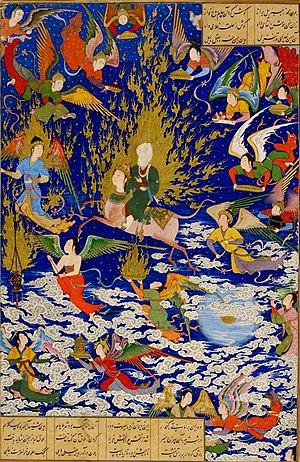
La religion au Moyen-Orient est considérée comme très importante dans la majorité des civilisations qui peuplent cette région de l’Asie. Mais au-delà des trois grandes religions monothéistes et de leurs confessions respectives issues de la tradition abrahamique, de nombreuses autres religions se sont développées depuis l’Antiquité dont certaines sont encore pratiquées au XXIᵉ siècle. Le Moyen-Orient constitue le berceau de religions pratiquées par plus de 4 milliards de personnes sur la planète, il est donc très important d'un point de vue historique et culturel et son rôle de carrefour des civilisations entre Asie, Afrique et Europe attire chaque année de nombreux fidèles en pèlerinage. Étroitement mêlée à la politique, la religion est aussi un des facteurs les plus structurants de la géopolitique du Moyen-Orient au XXIe siècle. Aujourd'hui, la religion dominante de la région est de loin l'islam. L'islam est la religion majoritaire de tous les pays du Moyen-orient sauf Israël.
L’appellation art safavide regroupe la production artistique qui a eu lieu en Perse durant la dynastie éponyme, entre 1501 et 1722. Elle marque un apogée dans l’art du livre et de l’architecture persans alors que les arts mineurs tels que la céramique, l’art du métal ou le verre ont plus ou moins tendance à péricliter. Bien que nourri de culture persane, l’art safavide est fortement influencé par les cultures turkmène, chinoise, ottomane et occidentale.
Le Symbolisme de la Croix est un livre de René Guénon paru en 1931. Le Symbolisme de la Croix reprend les notions doctrinales de L'Homme et son devenir selon le Vêdânta en l'associant à une théorie du symbole, centrée ici sur le symbolisme de la croix. D'après Guénon, la croix est, en effet, le symbole de l'être délivré dont il était question à la fin de L'homme et son devenir selon le Vêdânta qui est désigné sous le nom de « l'homme universel » dans le soufisme. C'est en raison de cette signification symbolique que le Christ est mort sur la croix. Guénon développe de nombreux aspects de ce symbolisme en faisant appel à plusieurs traditions spirituelles.
Le cheval dans la culture tient une place qui reflète son statut d'animal militaire et utilitaire incontournable dans l'histoire de l'humanité, de l'époque de sa domestication à celle de la motorisation. Il est présent dans tous les mythes, légendes et textes religieux des peuples qui connaissent son utilisation, comme l'illustrent des chevaux célèbres tels que le Pégase grec, le Sleipnir nordique, ou encore ceux des Cavaliers de l'Apocalypse. Cette place est symbolisée également par le sacrifice du cheval aux côtés de son maître, ou lors de rites de fécondité ; il intervient également dans des rites archaïques chamaniques.
L'isrâ' est, pour les musulmans, le voyage nocturne du prophète Mahomet de La Mecque à Jérusalem. Il est suivi par le Miraj, moment où, selon la tradition musulmane, Mahomet est monté aux cieux en compagnie de l'ange Gabriel sur une monture appelée Bouraq après être allé sur le mur du temple à Jérusalem. La tradition situe cet événement le 27 rajab de l'an 2 avant l'hégire, soit autour de l'année 620 de l'ère chrétienne, et le commémore durant la « nuit de l'ascension ».
La représentation figurée dans les arts de l'Islam, c'est-à-dire, la production d'images figuratives d'êtres vivants, et en particulier des prophètes, dont Mahomet, fait l'objet de débats complexes dans la civilisation islamique, à l'intersection de facteurs artistiques, religieux, sociaux, politiques et philosophiques.
Dans la tradition des deux autres monothéismes et parce que la tradition musulmane fait de Jérusalem -al Quds en arabe- le lieu d'où le prophète de l'islam Mahomet aurait effectué son voyage nocturne, cette ville est aujourd'hui considérée comme une ville sainte par l'islam. Pour autant, ce statut de sainteté de la ville de Jérusalem connaît une mise en place longue puis « connut des hauts et des bas. ».
Le Bouraq, ou Burak, est, selon la tradition islamique, un coursier fantastique venu du paradis, dont la fonction est d'être la monture des prophètes. Selon l'histoire la plus connue, au VIIᵉ siècle, le Bouraq fut amené par l'archange Gabriel pour porter le prophète de l'islam, Mahomet, de La Mecque à Jérusalem, puis de Jérusalem au ciel avant de lui faire effectuer le voyage de retour au cours de l'épisode dit Isra et Miraj. Le Bouraq a aussi porté Ibrahim lorsqu'il rendit visite à son fils Ismaïl, à la Mecque. Il est un sujet d'iconographie fréquent dans l'art musulman, où il est généralement représenté avec une tête d'homme, un corps de cheval, des ailes, et une queue de paon.
Mahomet, également dit Muḥammad ou Mohammed, de son nom complet Abū al-Qāsim Muḥammad ibn ʿAbd Allāh ibn ʿAbd al-Muṭṭalib ibn Hāshim, est un chef religieux, politique et militaire arabe issu de la tribu de Quraych. Fondateur de l'islam, il en est considéré comme le prophète majeur. Selon la tradition islamique, il est né à La Mecque vers 570 et mort à Médine en 632.